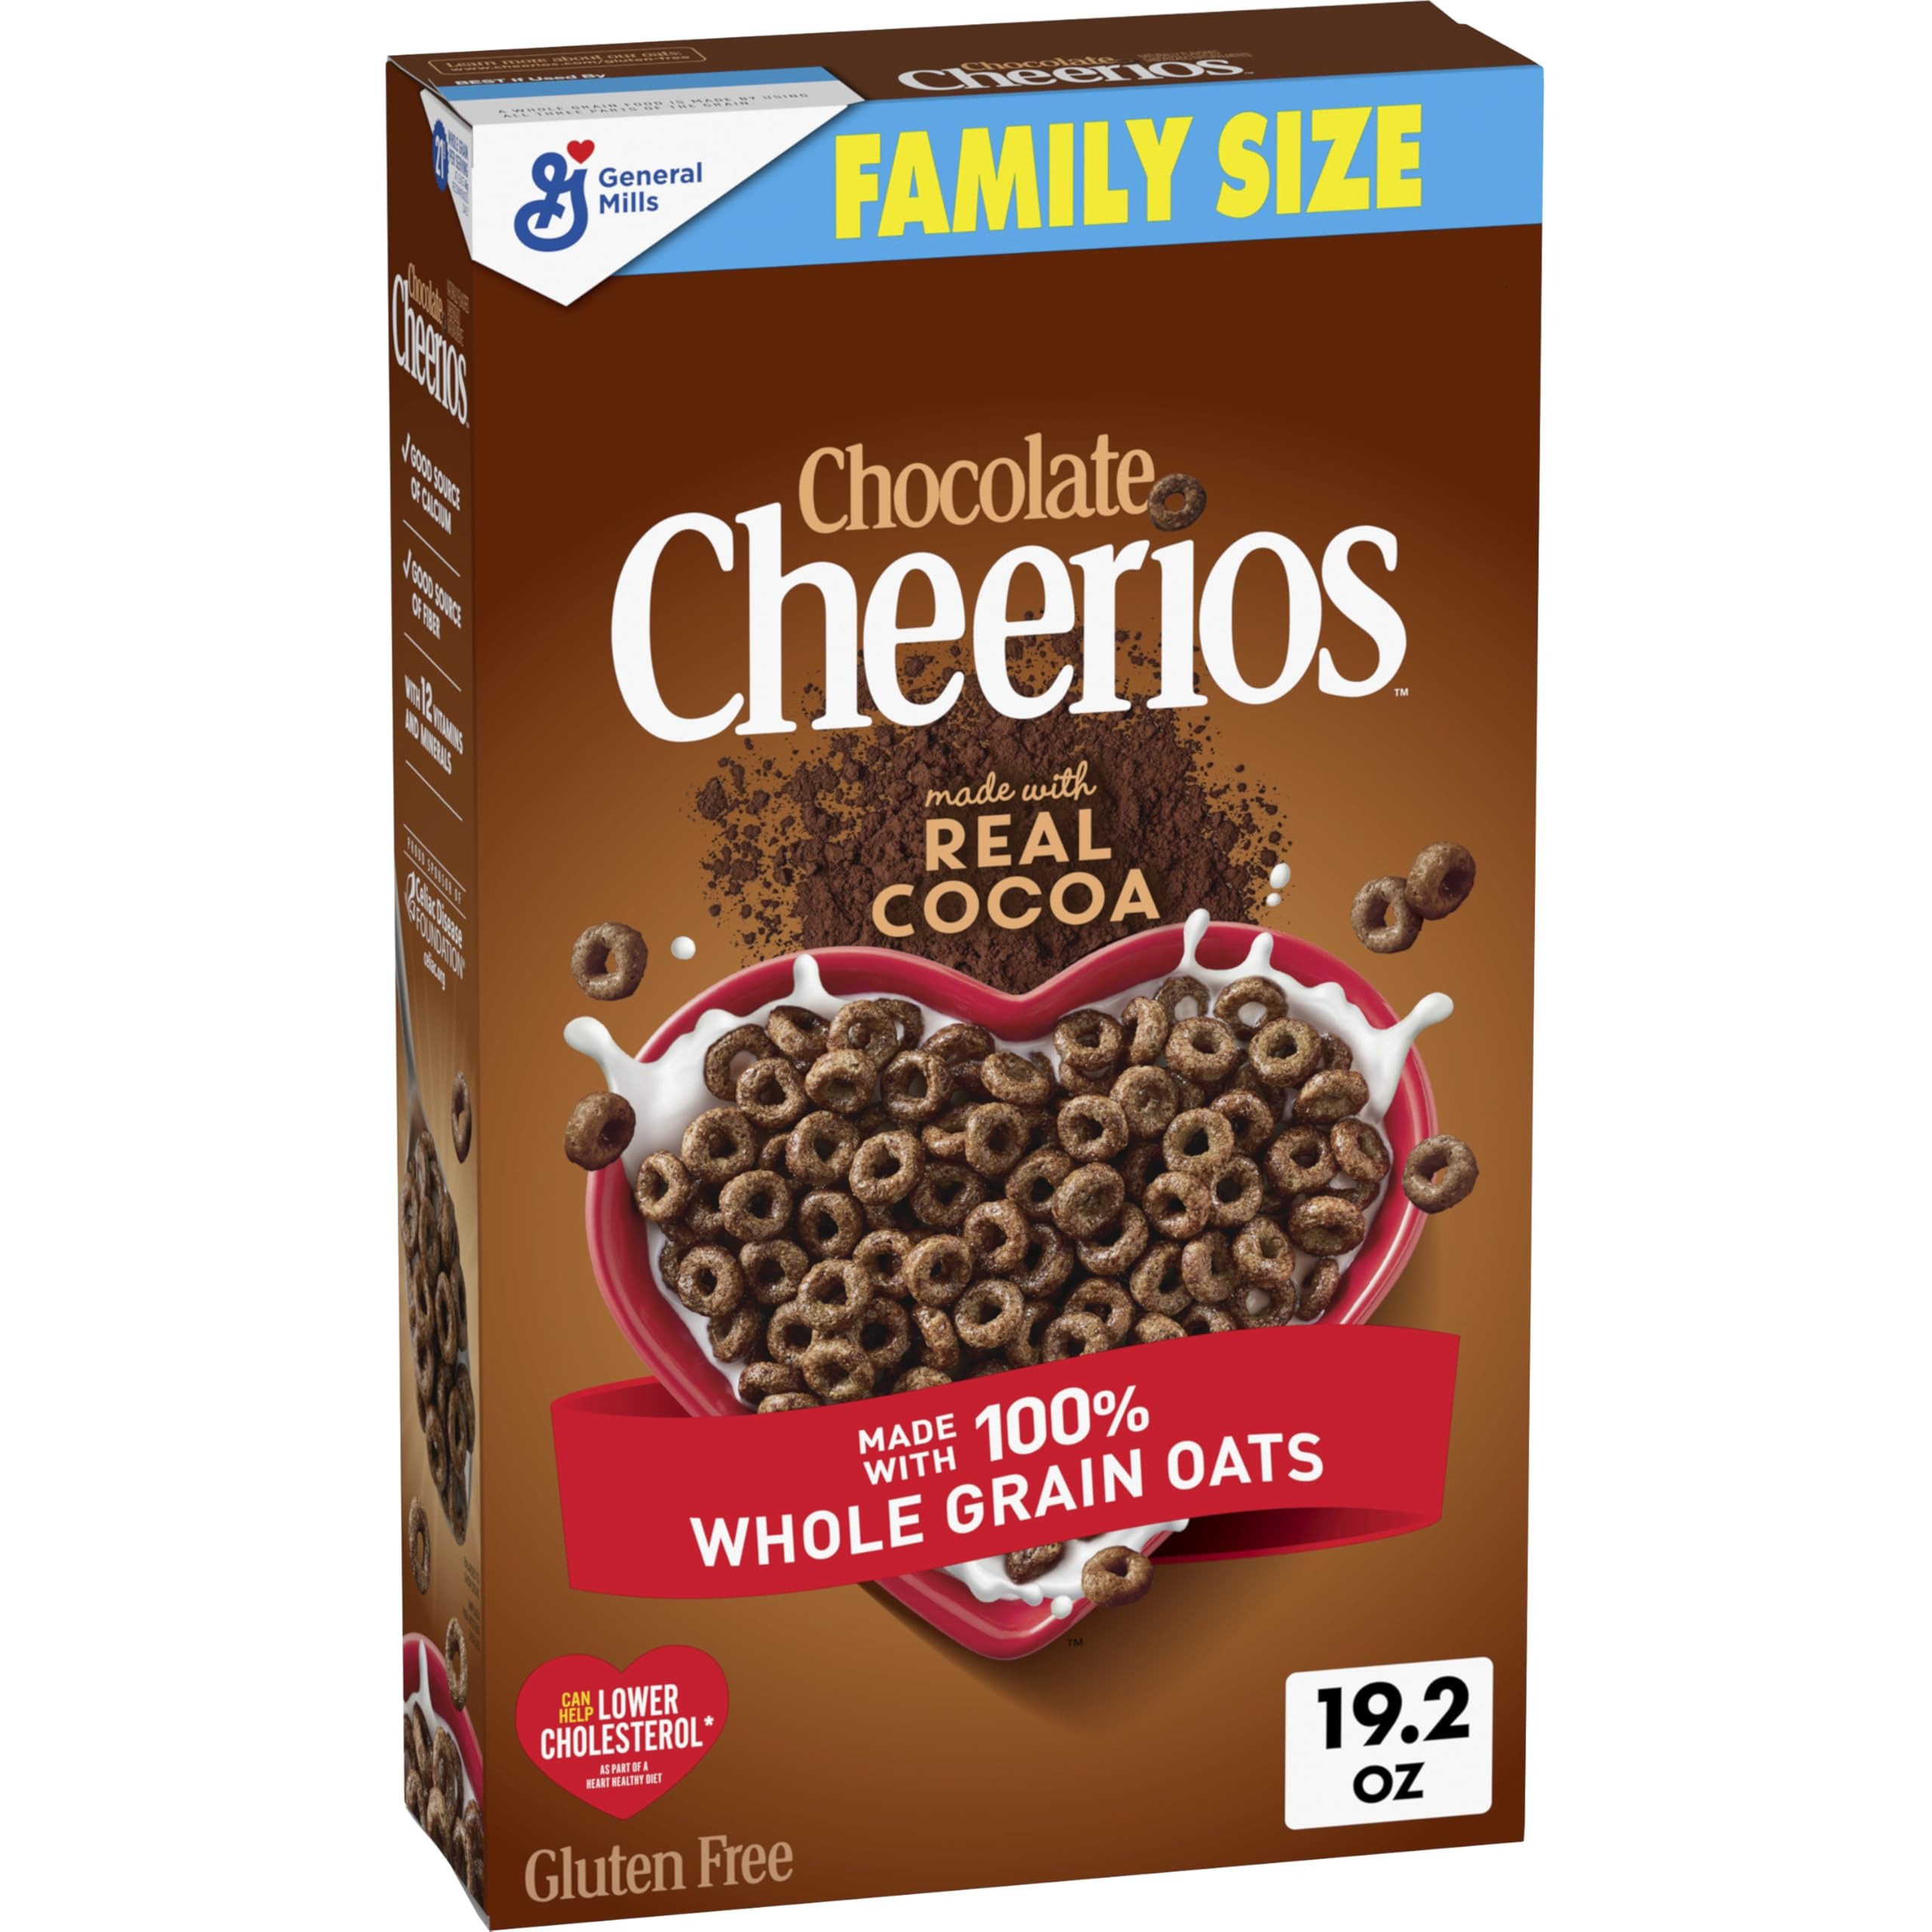
Item Name: Chocolate Cheerios, Heart Healthy Gluten Free Breakfast Cereal, Made with Whole Grain Oats, Family Size, 19.2 oz
Bullet Point 1: NATURALLY FLAVORED CHOCOLATE CHEERIOS: A deliciously chocolatey whole grain oat cereal made with real cocoa; Try this ideal pantry staple as part of a breakfast or snack
Bullet Point 2: CAN HELP LOWER CHOLESTEROL as part of a heart healthy diet; 3g of soluble fiber daily from whole grain oat foods, in a diet low in saturated fat and cholesterol, may reduce the risk of heart disease - Chocolate Cheerios provides .75g per serving
Bullet Point 3: WHOLE GRAIN GOODNESS: Provides 21g of whole grain (at least 48g recommended daily), a good source of calcium and fiber, and 12 vitamins and minerals per serving; No artificial flavors
Bullet Point 4: GLUTEN FREE CEREAL: Pour a bowl with milk for a gluten free part of an easy breakfast; Pack some as gluten free snacks on the go, or add to homemade cereal bars
Bullet Point 5: CONTAINS: One cardboard box of crunchy Chocolate Cheerios, Heart Healthy Gluten Free Breakfast Cereal, Family Size, 19.2 oz; Perfect for instant snacking, or a part of breakfast and meals
Value: 19.2
Unit: Ounce

Price: 5.29